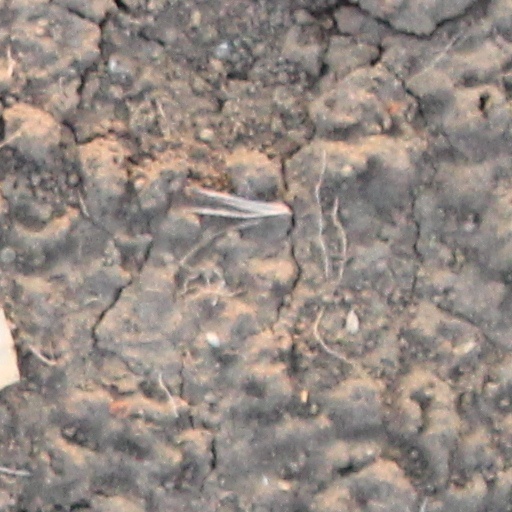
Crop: wheat